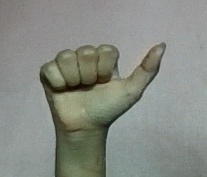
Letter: dhad